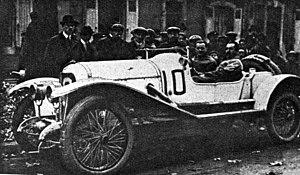
Joseph Sadi-Lecointe, vainqueur de l'épreuve de vitesse de la première des 'Journées Léon Bollée' fin octobre 1920 au Meeting du Mans sur Rolland-Pilain - Le Miroir des Sports du 4 novembre 1920, p.283
Joseph Sadi-Lecointe, né le 11 juillet 1891 à Saint-Germain-sur-Bresle et mort le 15 juillet 1944 à Paris, est un aviateur français qui a établi plusieurs records du monde d'altitude et de vitesse et un Résistant.
Rolland-Pilain est un constructeur automobile français fondé en 1906, à Tours, par François Rolland, riche amateur, et Émile Pilain, mécanicien, originaire de Lyon.